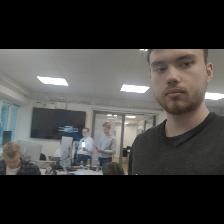
Label: Human